Puritans

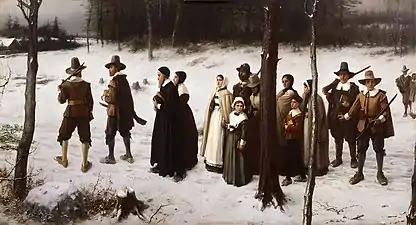
"Pilgrims Going to Church" by George Henry Boughton (1867)

Based on Biblical portrayals of Adam and Eve, Puritans believed that marriage was rooted in procreation, love, and, most importantly, salvation. Husbands were the spiritual heads of the household, while women were to demonstrate religious piety and obedience under male authority. Furthermore, marriage represented not only the relationship between husband and wife, but also the relationship between spouses and God. Puritan husbands commanded authority through family direction and prayer. The female relationship to her husband and to God was marked by submissiveness and humility.